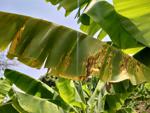
Label: segatoka